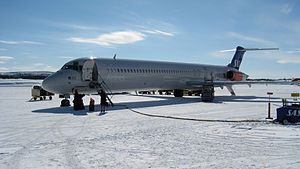
McDonnell Douglas / Produkter / Passagertransport
En McDonnell Douglas MD 83 i Kiruna.
McDonnell Douglas var en stor amerikansk flyproducent. Det var en af de største producenter af både civile og militære fly. Firmaet havde hovedkvarter i St. Louis, Missouri.